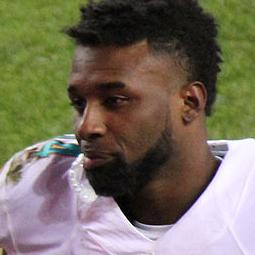
Age: 21